Les Ballets Persans

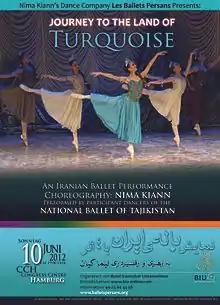
Journey to the Land of Turquoise. National Ballet of Tajikistan performing the repertoire of Les Ballets Persans on its first appearance in the West after the fall of Soviet Union. Poster. 2012

Besides the two Azerbaijanian ballets, "Babek" and "Seven Beauties", another piece; "Flamenco on Persian Rhythms" (2004, choreography: Gabriela Gutarra) all other choreographies until 2014 were created by Les Ballets Persans’ founder and principal choreographer.